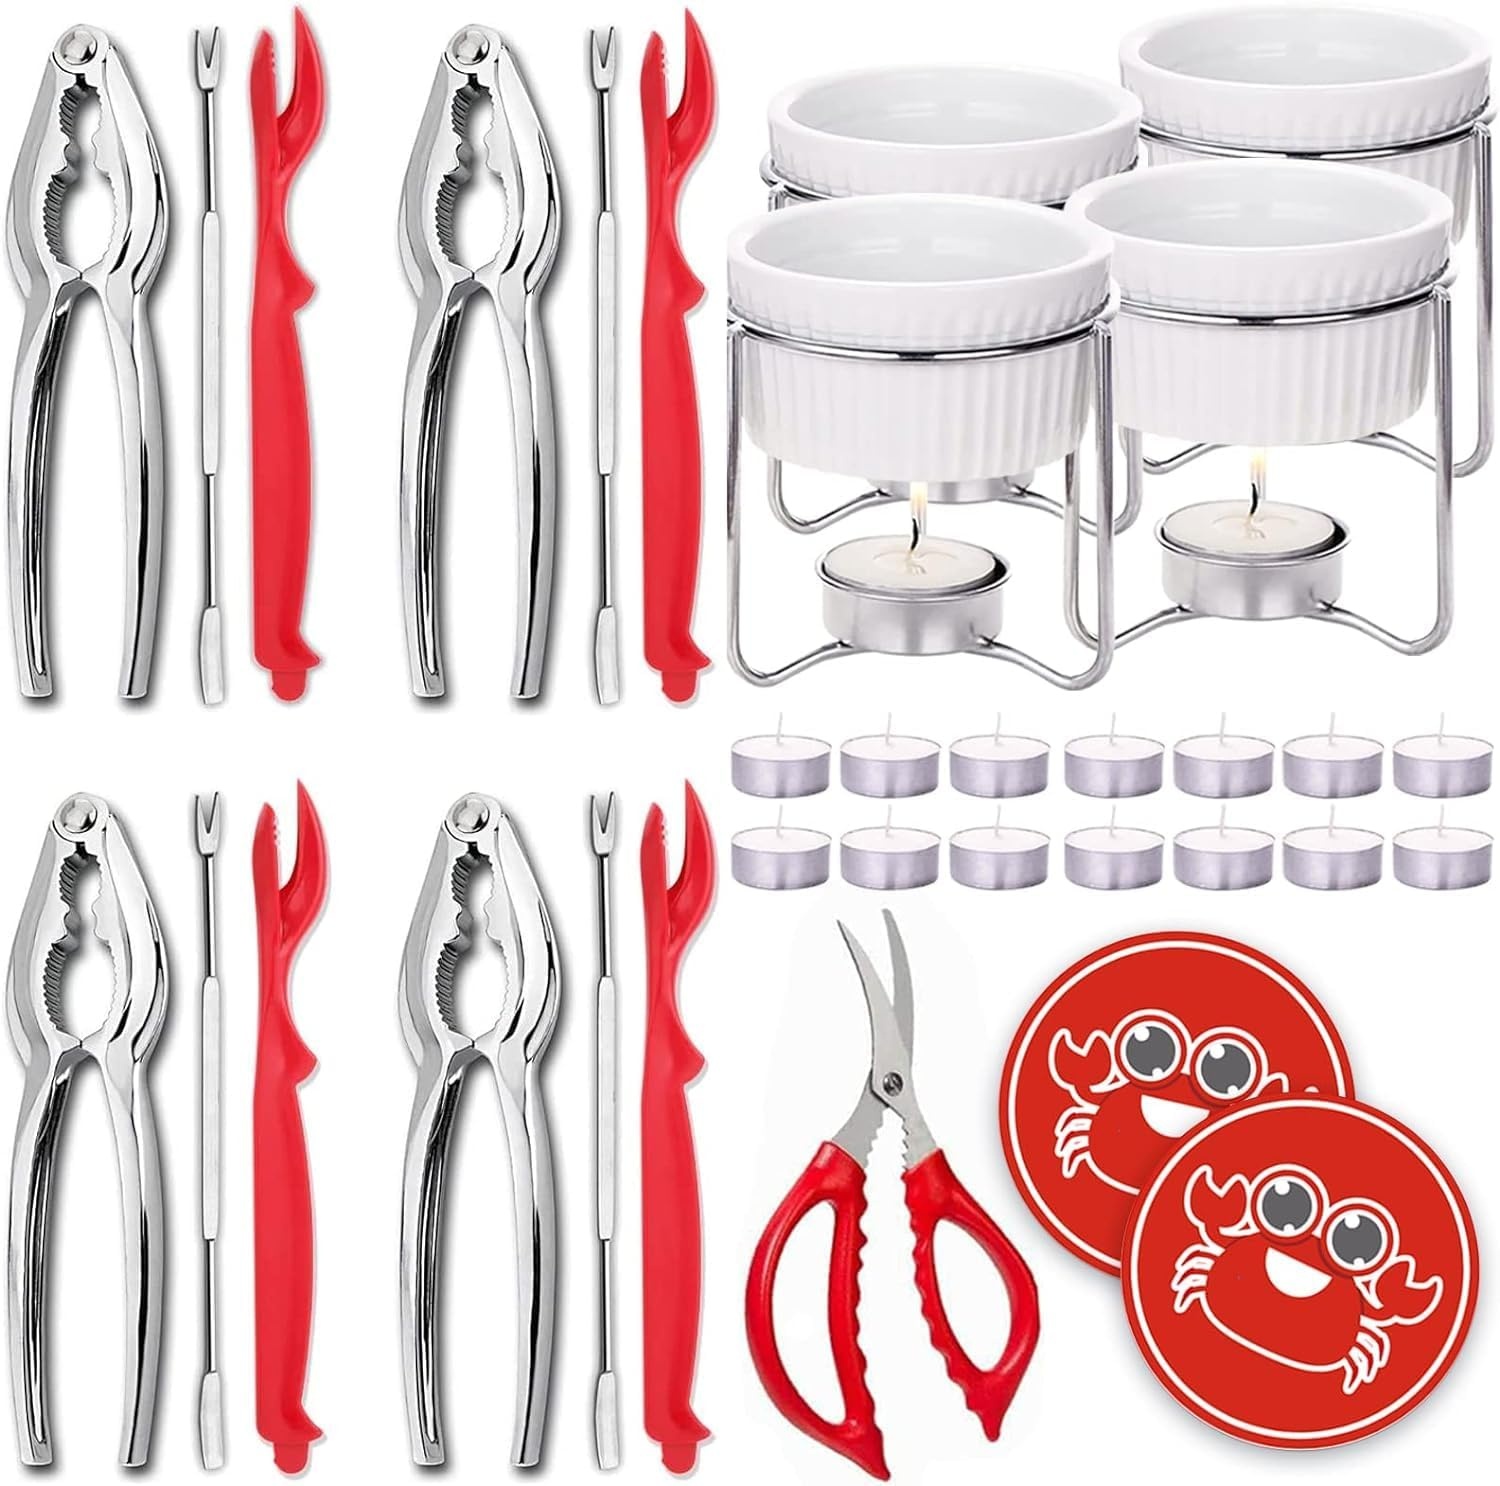
Luvan 33 Pcs Crab Crackers and Tools Set with 4 Crab Leg Crackers, 4 Crab Forks, 4 Lobster Shellers, 4 Butter Warmers, 1 Seafood Scissors, 14 Tealight Candles, 2 Crab Grabber-Seafood Boil Party Supply
About this item Professional Crab Crackers and Tools includes 4 zinc alloy crab leg crackers, 4 ceramic Butter Warmers, 4 stainless steel crab leg forks/picks, 4 Food-Grade plastic lobster shellers, 1 stainless steel seafood scissors, 14 Tealight Candles and 2 Crab Grabbers. Easy to use and clean.Crab crackers are made of die-cast zinc alloy, anticorrosive and more sturdy. Non-slip handle design seafood scissors are sharp to cut and open up the back vein of shrimp. Food-grade and lightweight plastic lobster shells can crack and peel all legs and claws. This butter warmers for seafood is ideal for dips, hot sauces, seasonings, appetizers and side dishes. Not only help as lobster crackers and tools and work well as crab leg cracker tools to open walnuts, pecans etc. The Crab Grabber can be folded easily in the palm of your hand to grab onto your favorite spiny, steamy crab legs without hurting your hand. It is a perfect choice for seafood lovers. A shellfish kitchen tool is suitable for Christmas, Thanksgiving, House Warming, Wedding, Birthday and etc.
Brand: Luvan
Category: Home & Garden > Kitchen & Dining > Kitchen Tools & Utensils > Food Crackers > Lobster & Crab Crackers > Crab Crackers